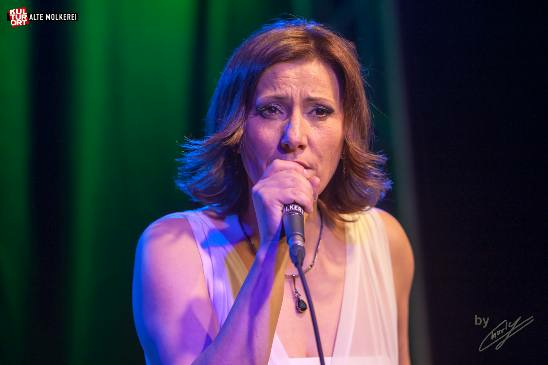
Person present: Yes